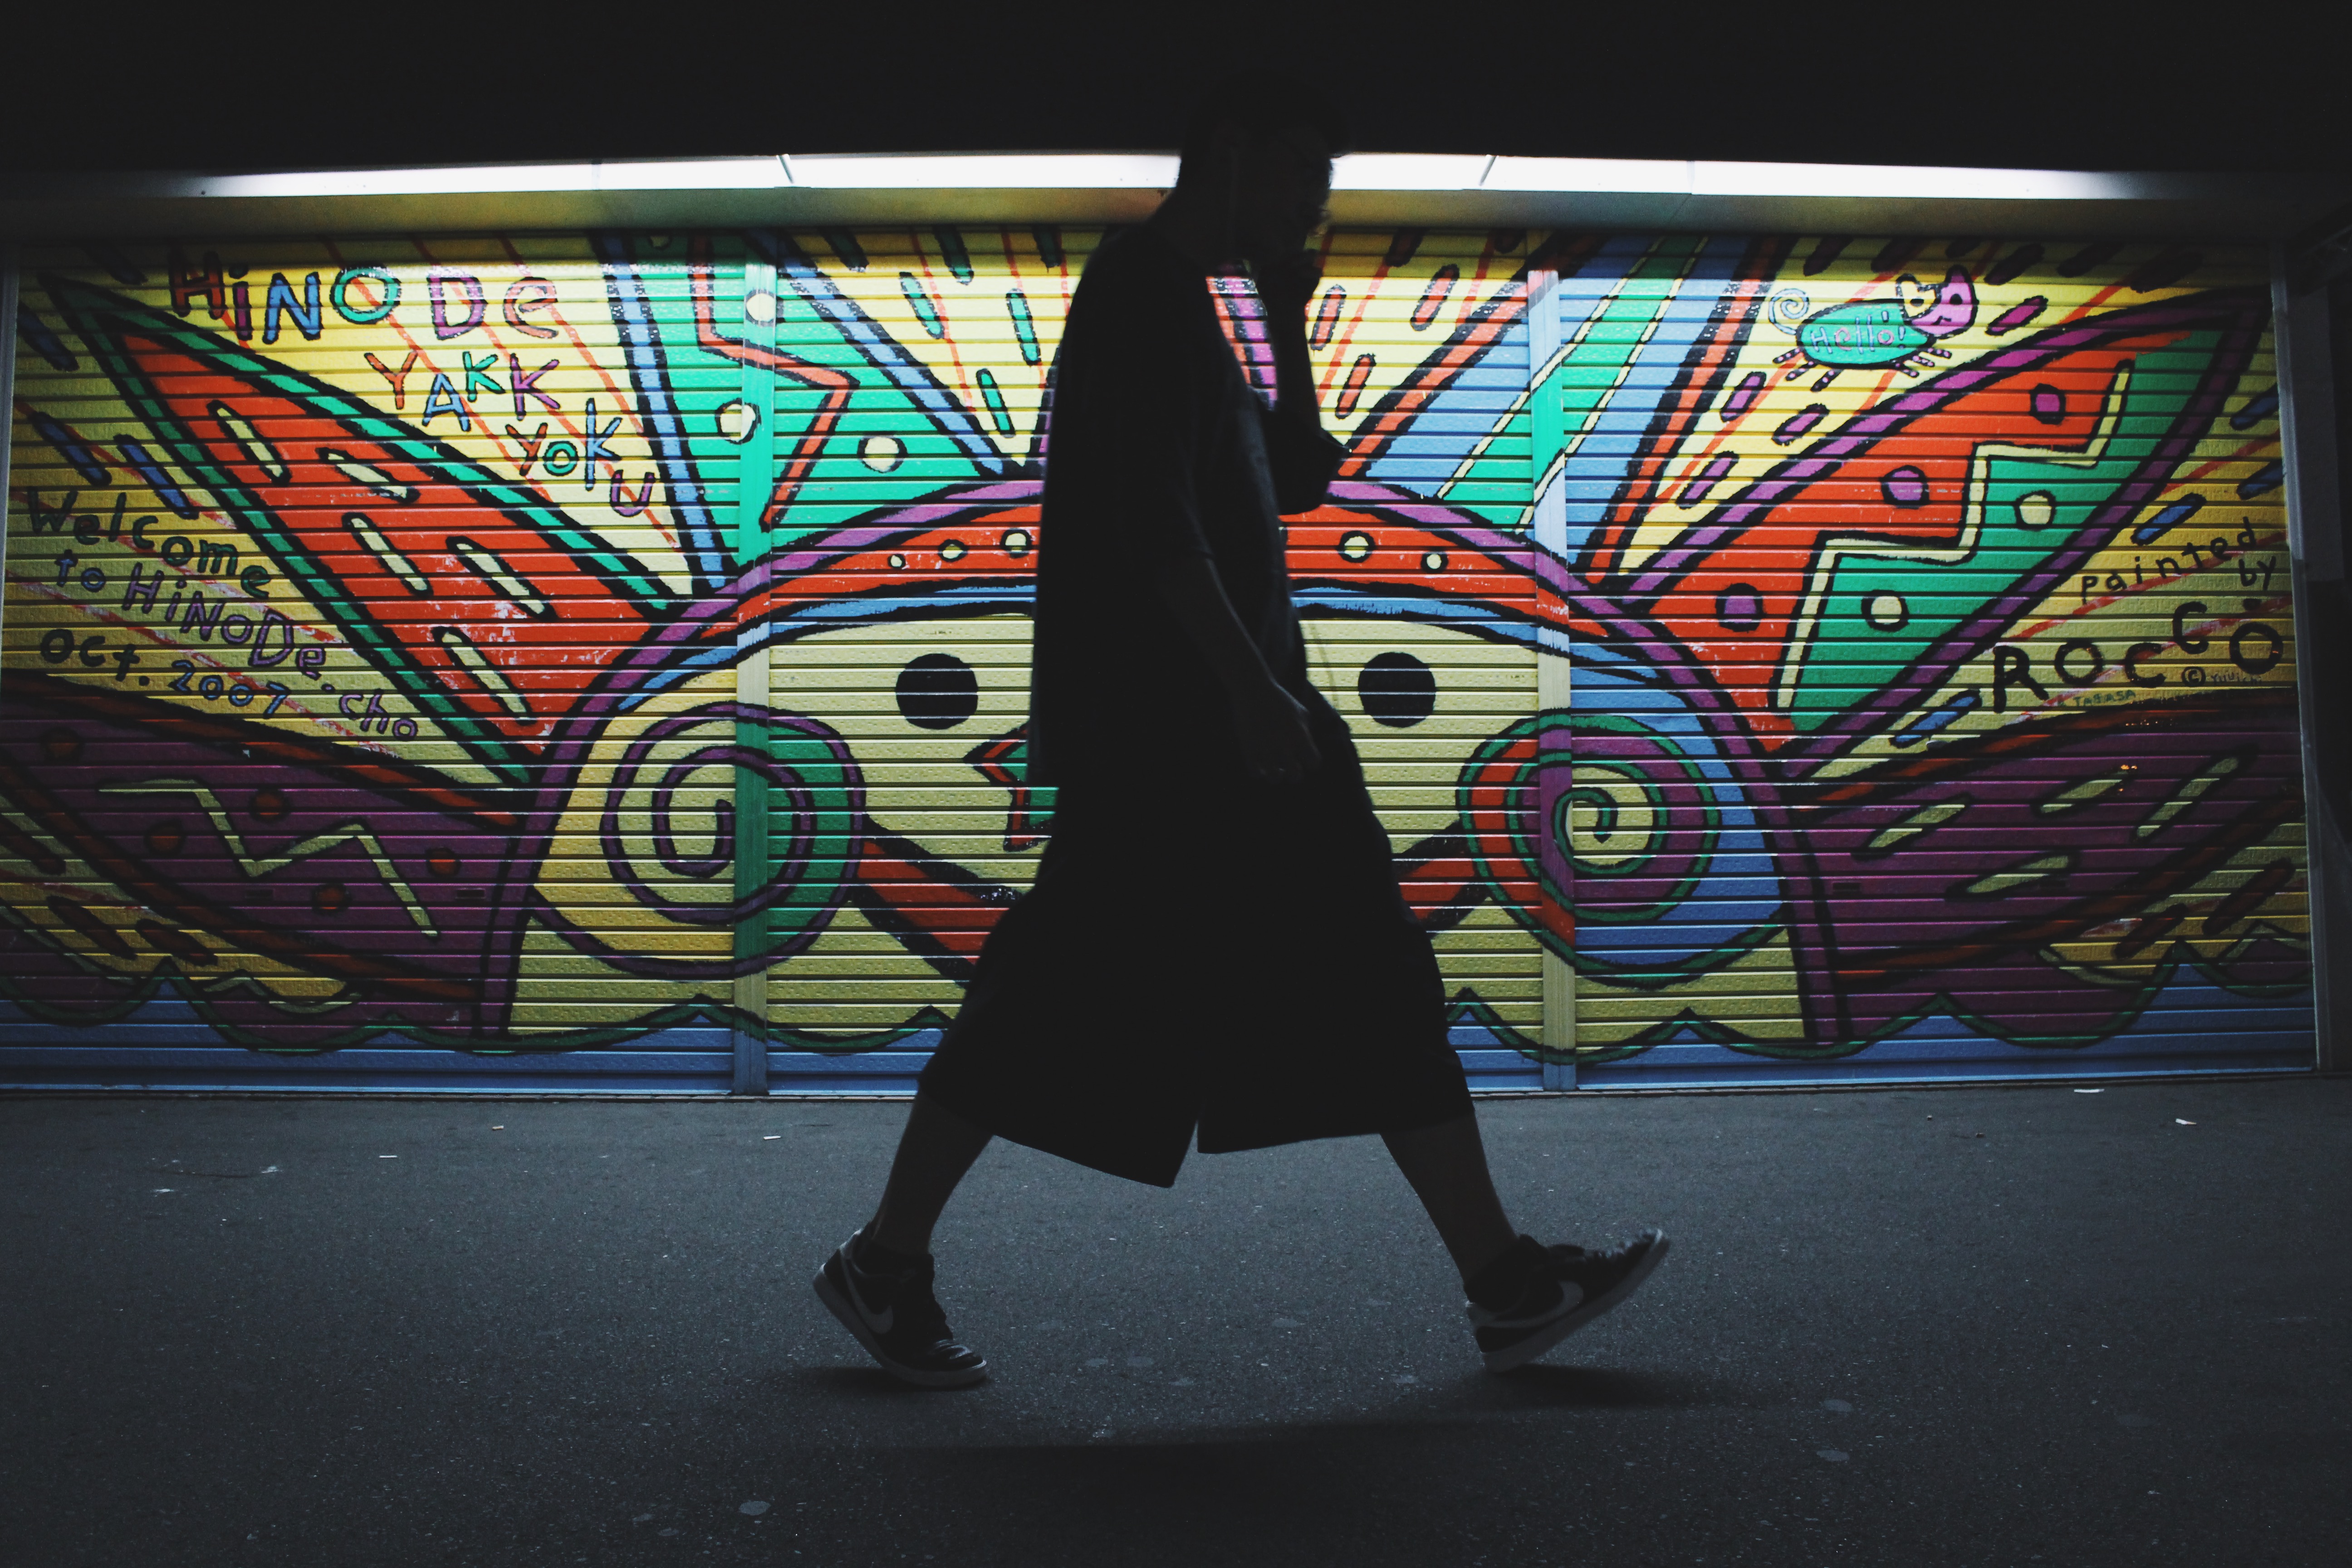
silhouette, person, light, street, window, glass, city, urban, color, graffiti, stained glass, painting, art, colors, design, mural, colours, graphic, backlit, adult, modern art, steel shutters